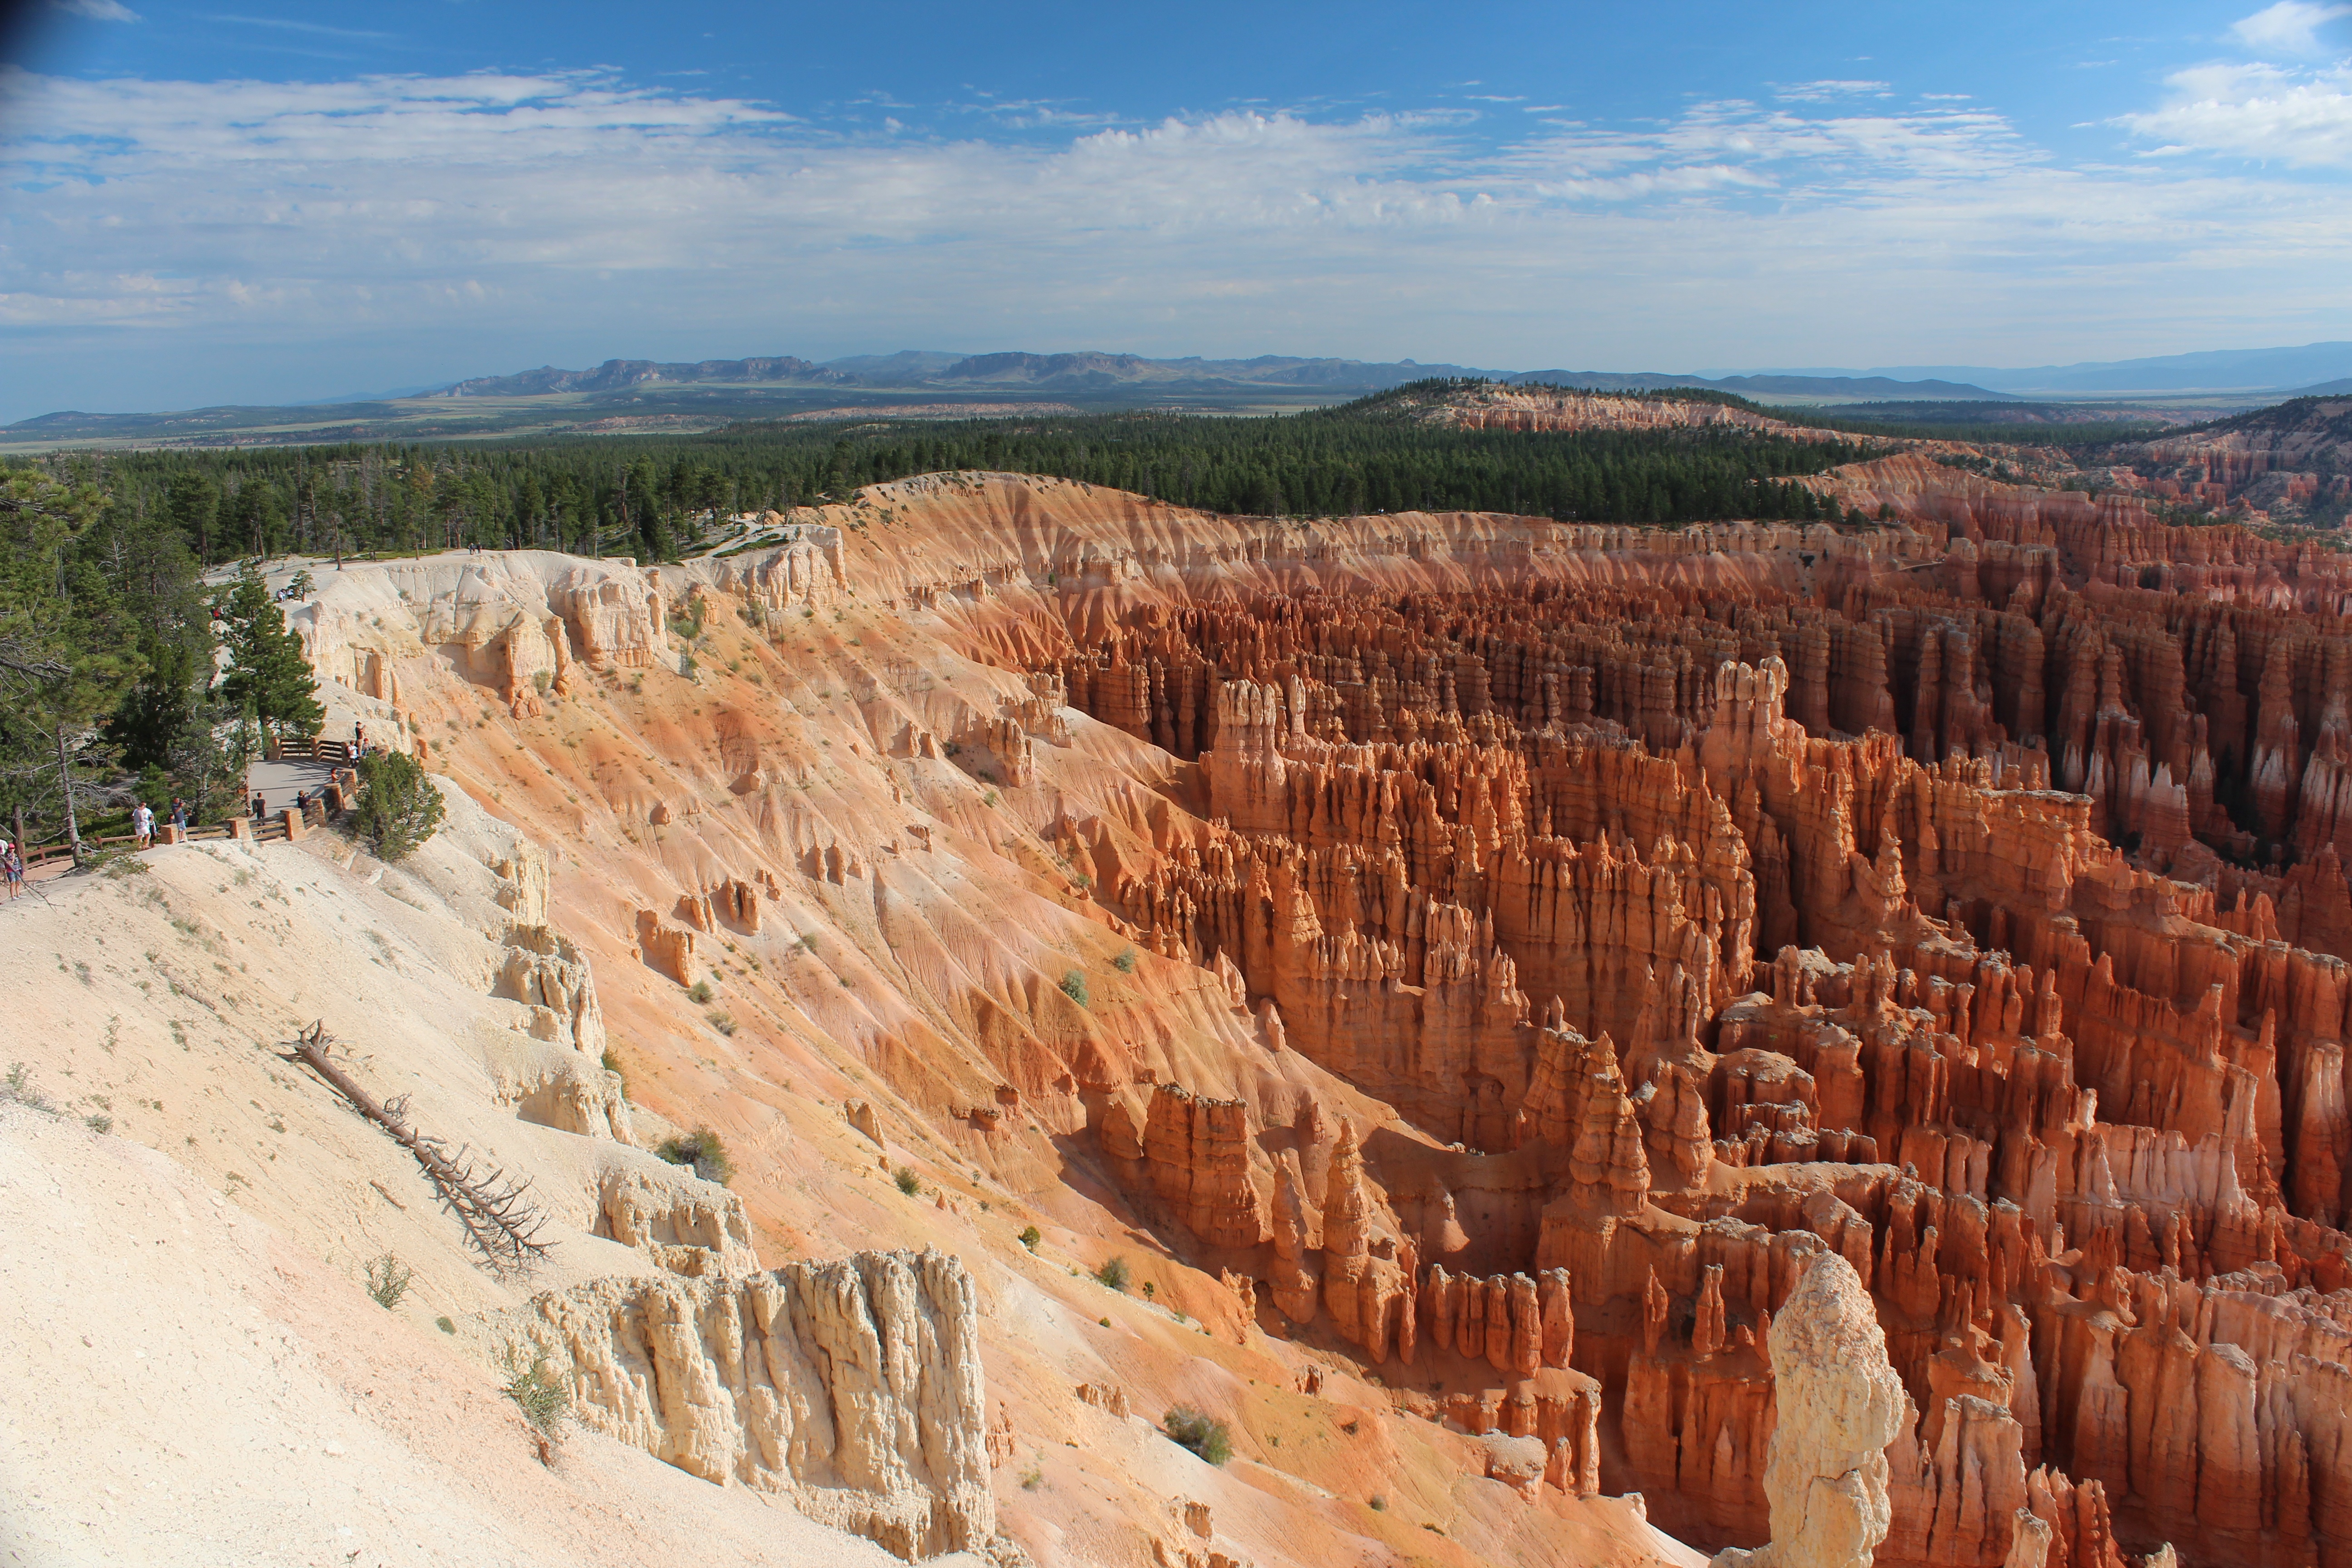
formation, canyon, national park, geology, badlands, escarpment, wadi, landform, geographical feature